Low Rebellion

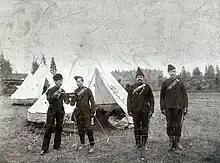
Militia during the Low Rebellion

82 soldiers from the Ottawa Field Battery and Princess Louise Dragoon Guards were deployed against the rebels on 17 November, and on 20 November they departed for Ottawa, having convinced the residents that they could not avoid paying their taxes.